Lisa Reihana

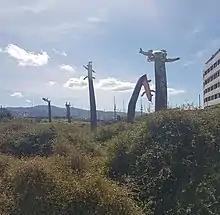
Ngā Kaikanikani ō te Rangi - The Sky Dancers - Waitangi Park by Lisa Reihana, Aotearoa New Zealand Festival 2022

Reihana's work exemplifies two preoccupations of contemporary Pacific art. One is the desire to re-examine colonial history, to excavate, remember and re-present countless micro-histories and counter-memories in formally experimental ways. The second is the desire to draw inspiration from the 'life-worlds' of cultural communities in the present.